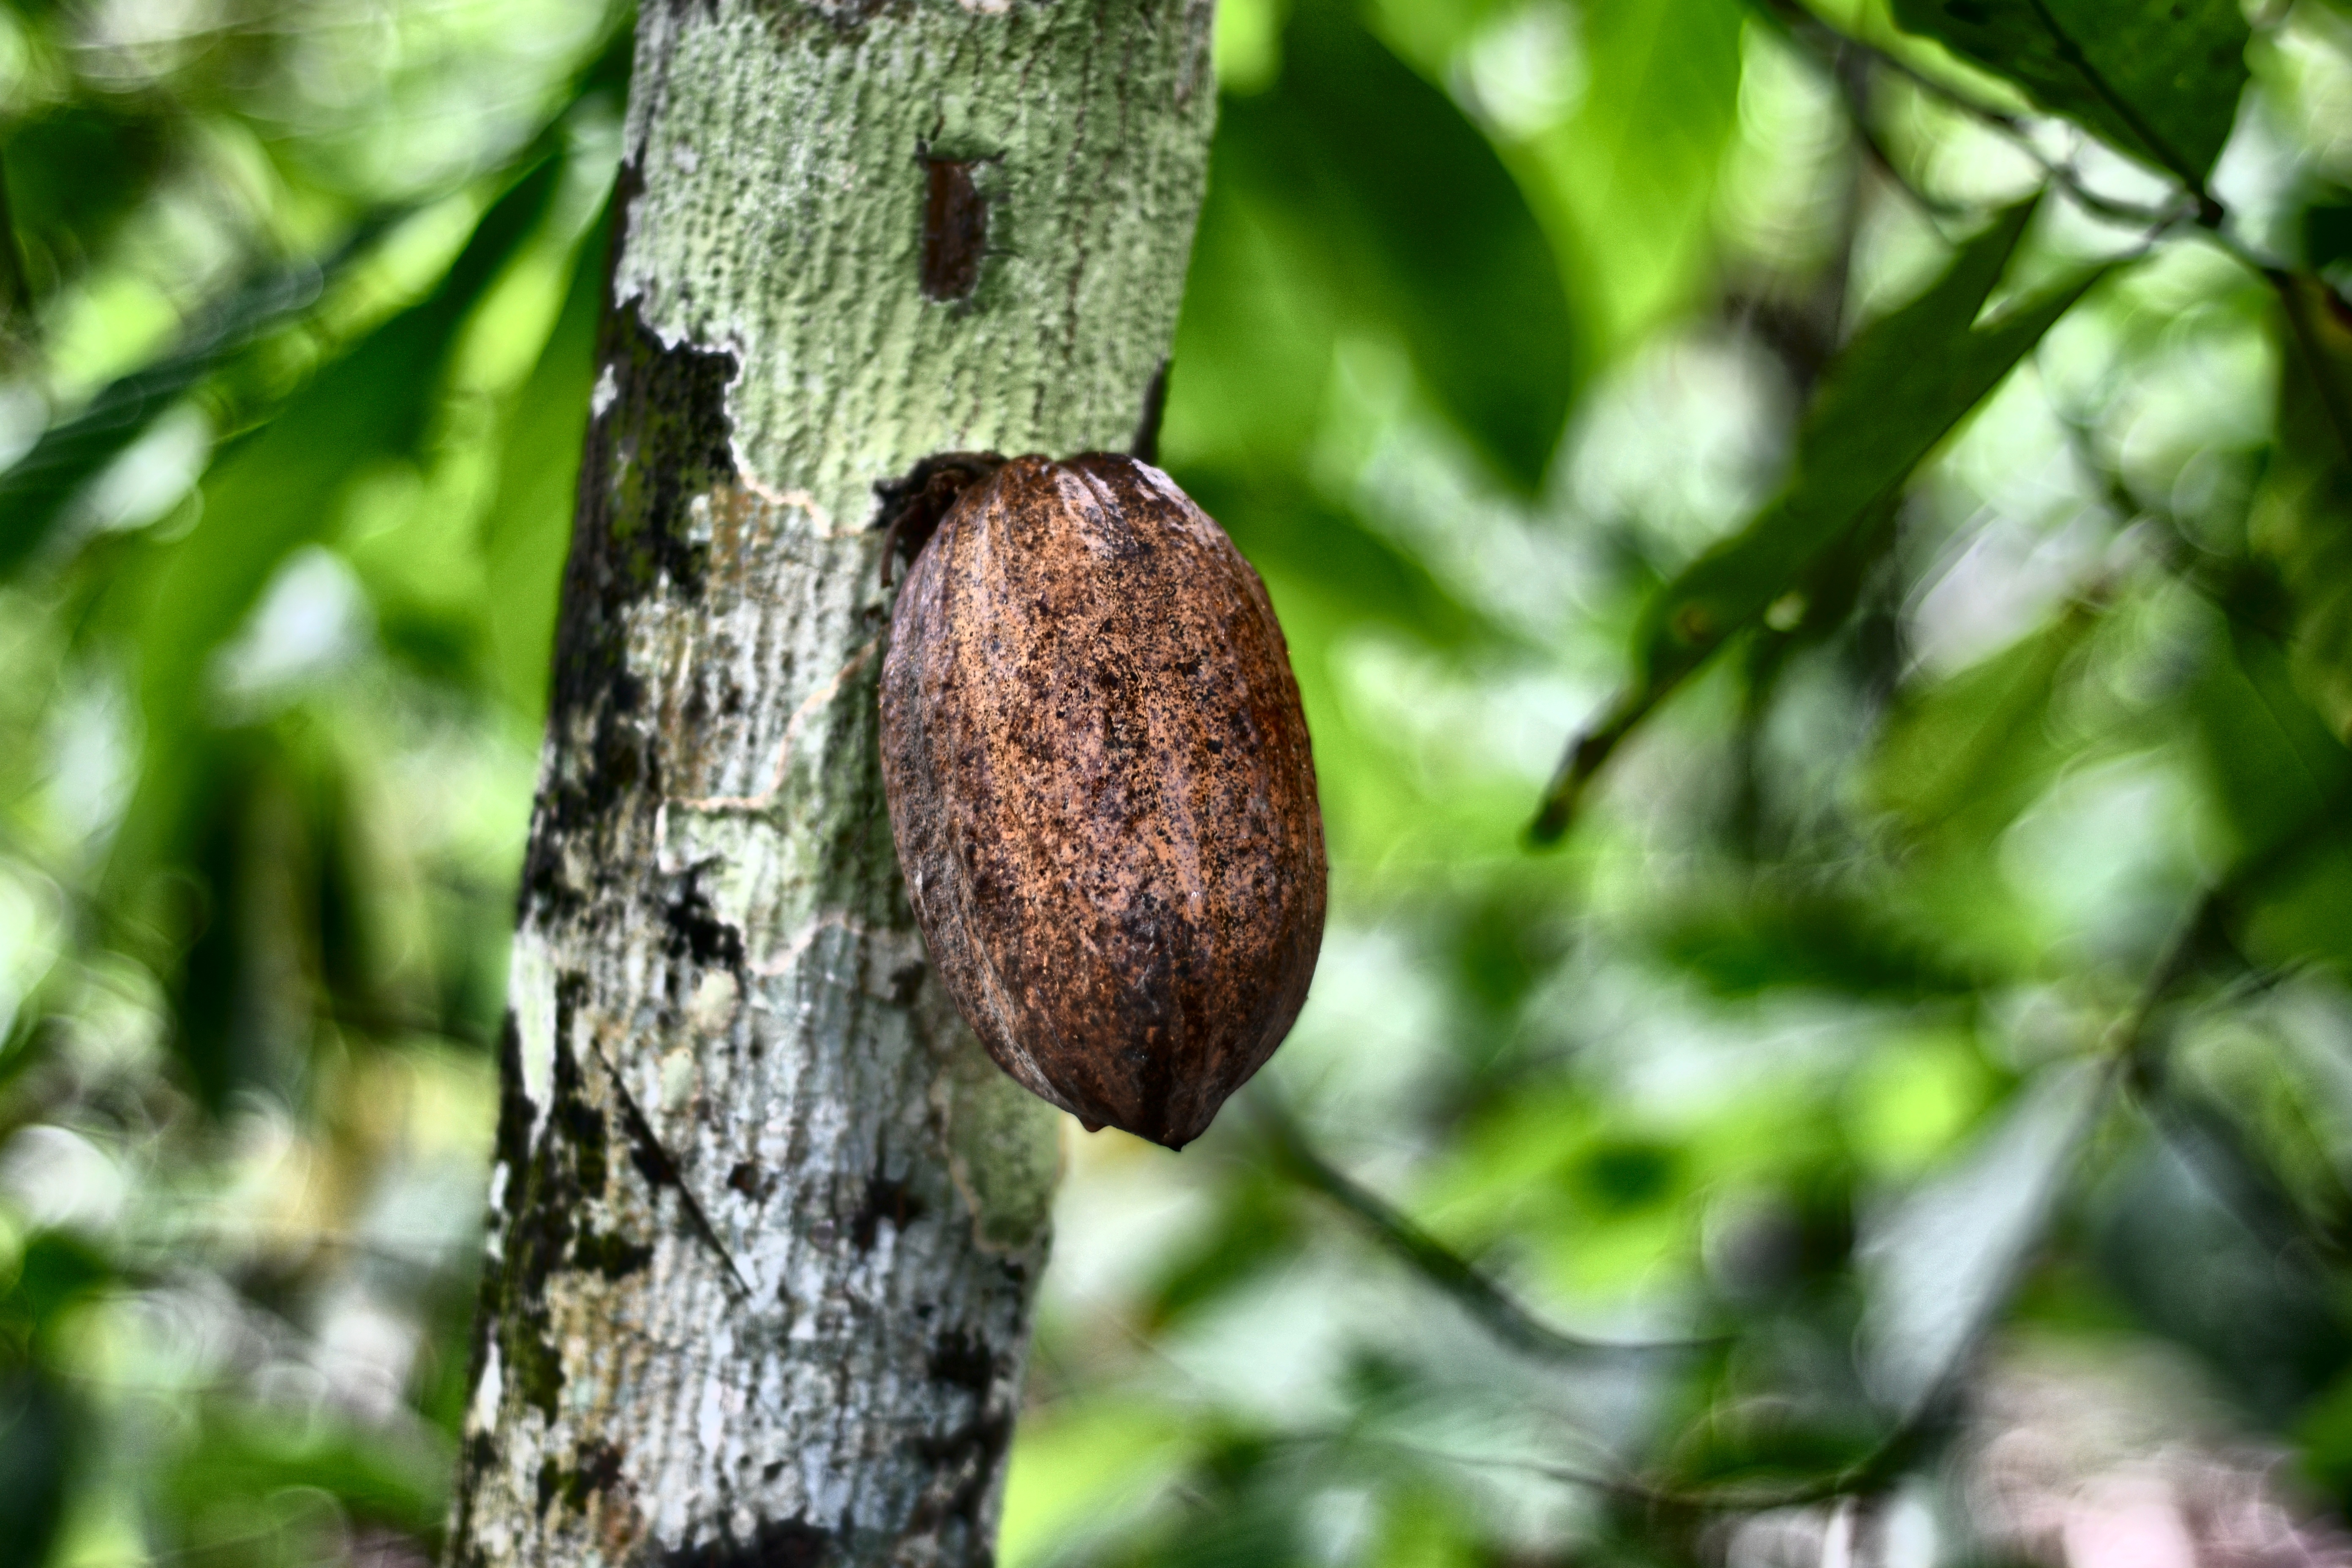
Maturity: mature
Variety: Amelonado